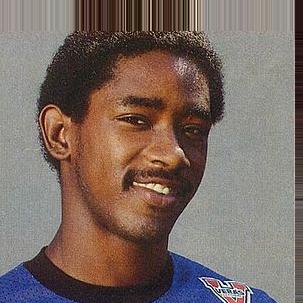
Age: 18